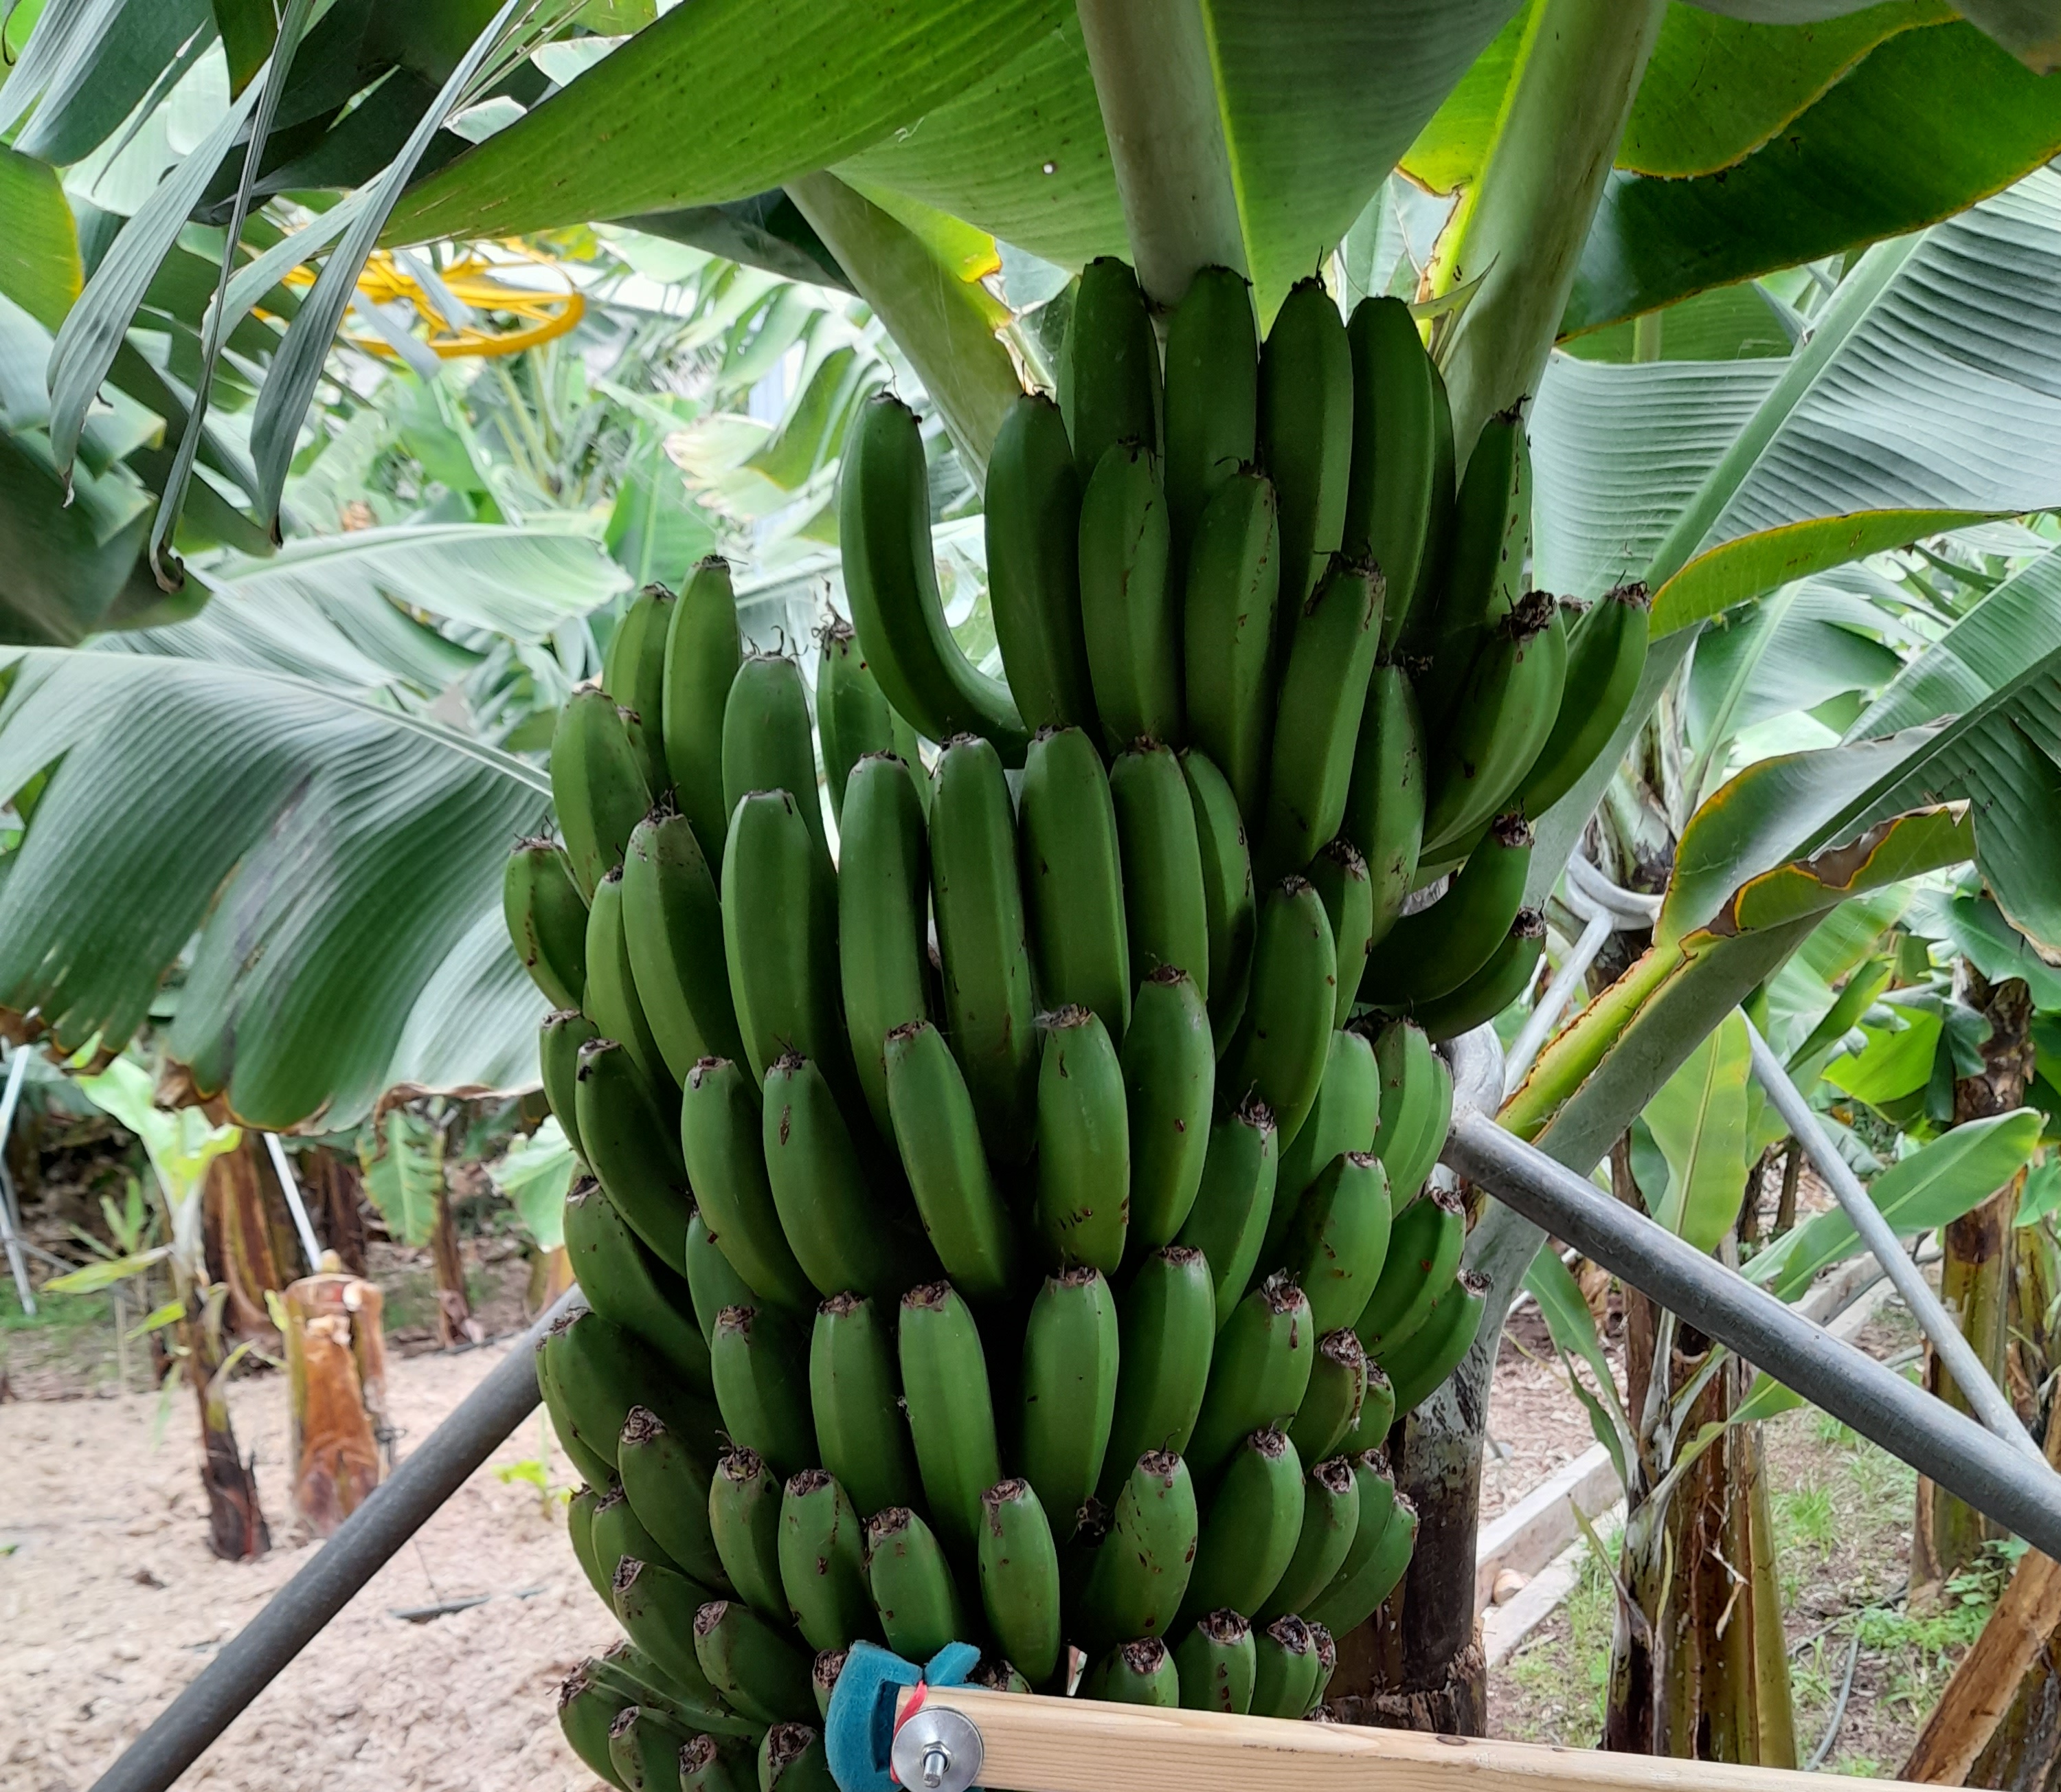
Label: Keep